Wilma Murto

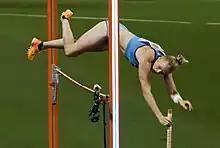
Wilma Murto at the women's pole vault final at the 2022 European Championships in Munich

Wilma Murto at the women's pole vault final at the European Athletics Championships in Munich on 17 August 2022.